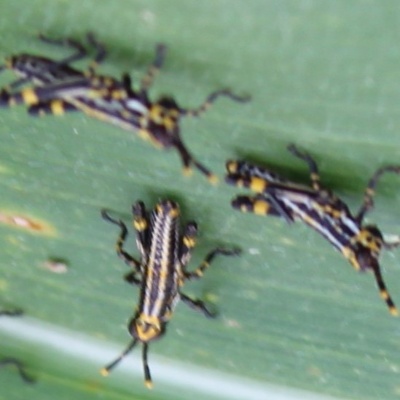
Crop: Maize
Condition: grasshoper